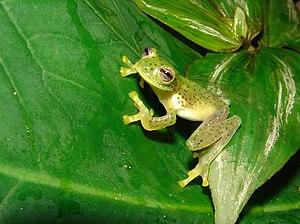
"""Centrolene"" quindianum est une espèce d'amphibiens de la famille des Centrolenidae. Depuis la redéfinition du genre Centrolene, il est évident que C. quindianum n'appartient pas à ce genre mais aucun autre genre n'a pour l'instant été proposé de manière formelle."